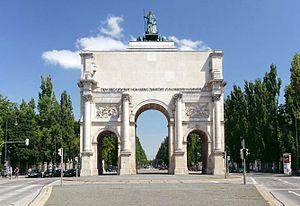
Schwabing est un quartier de la ville de Munich.